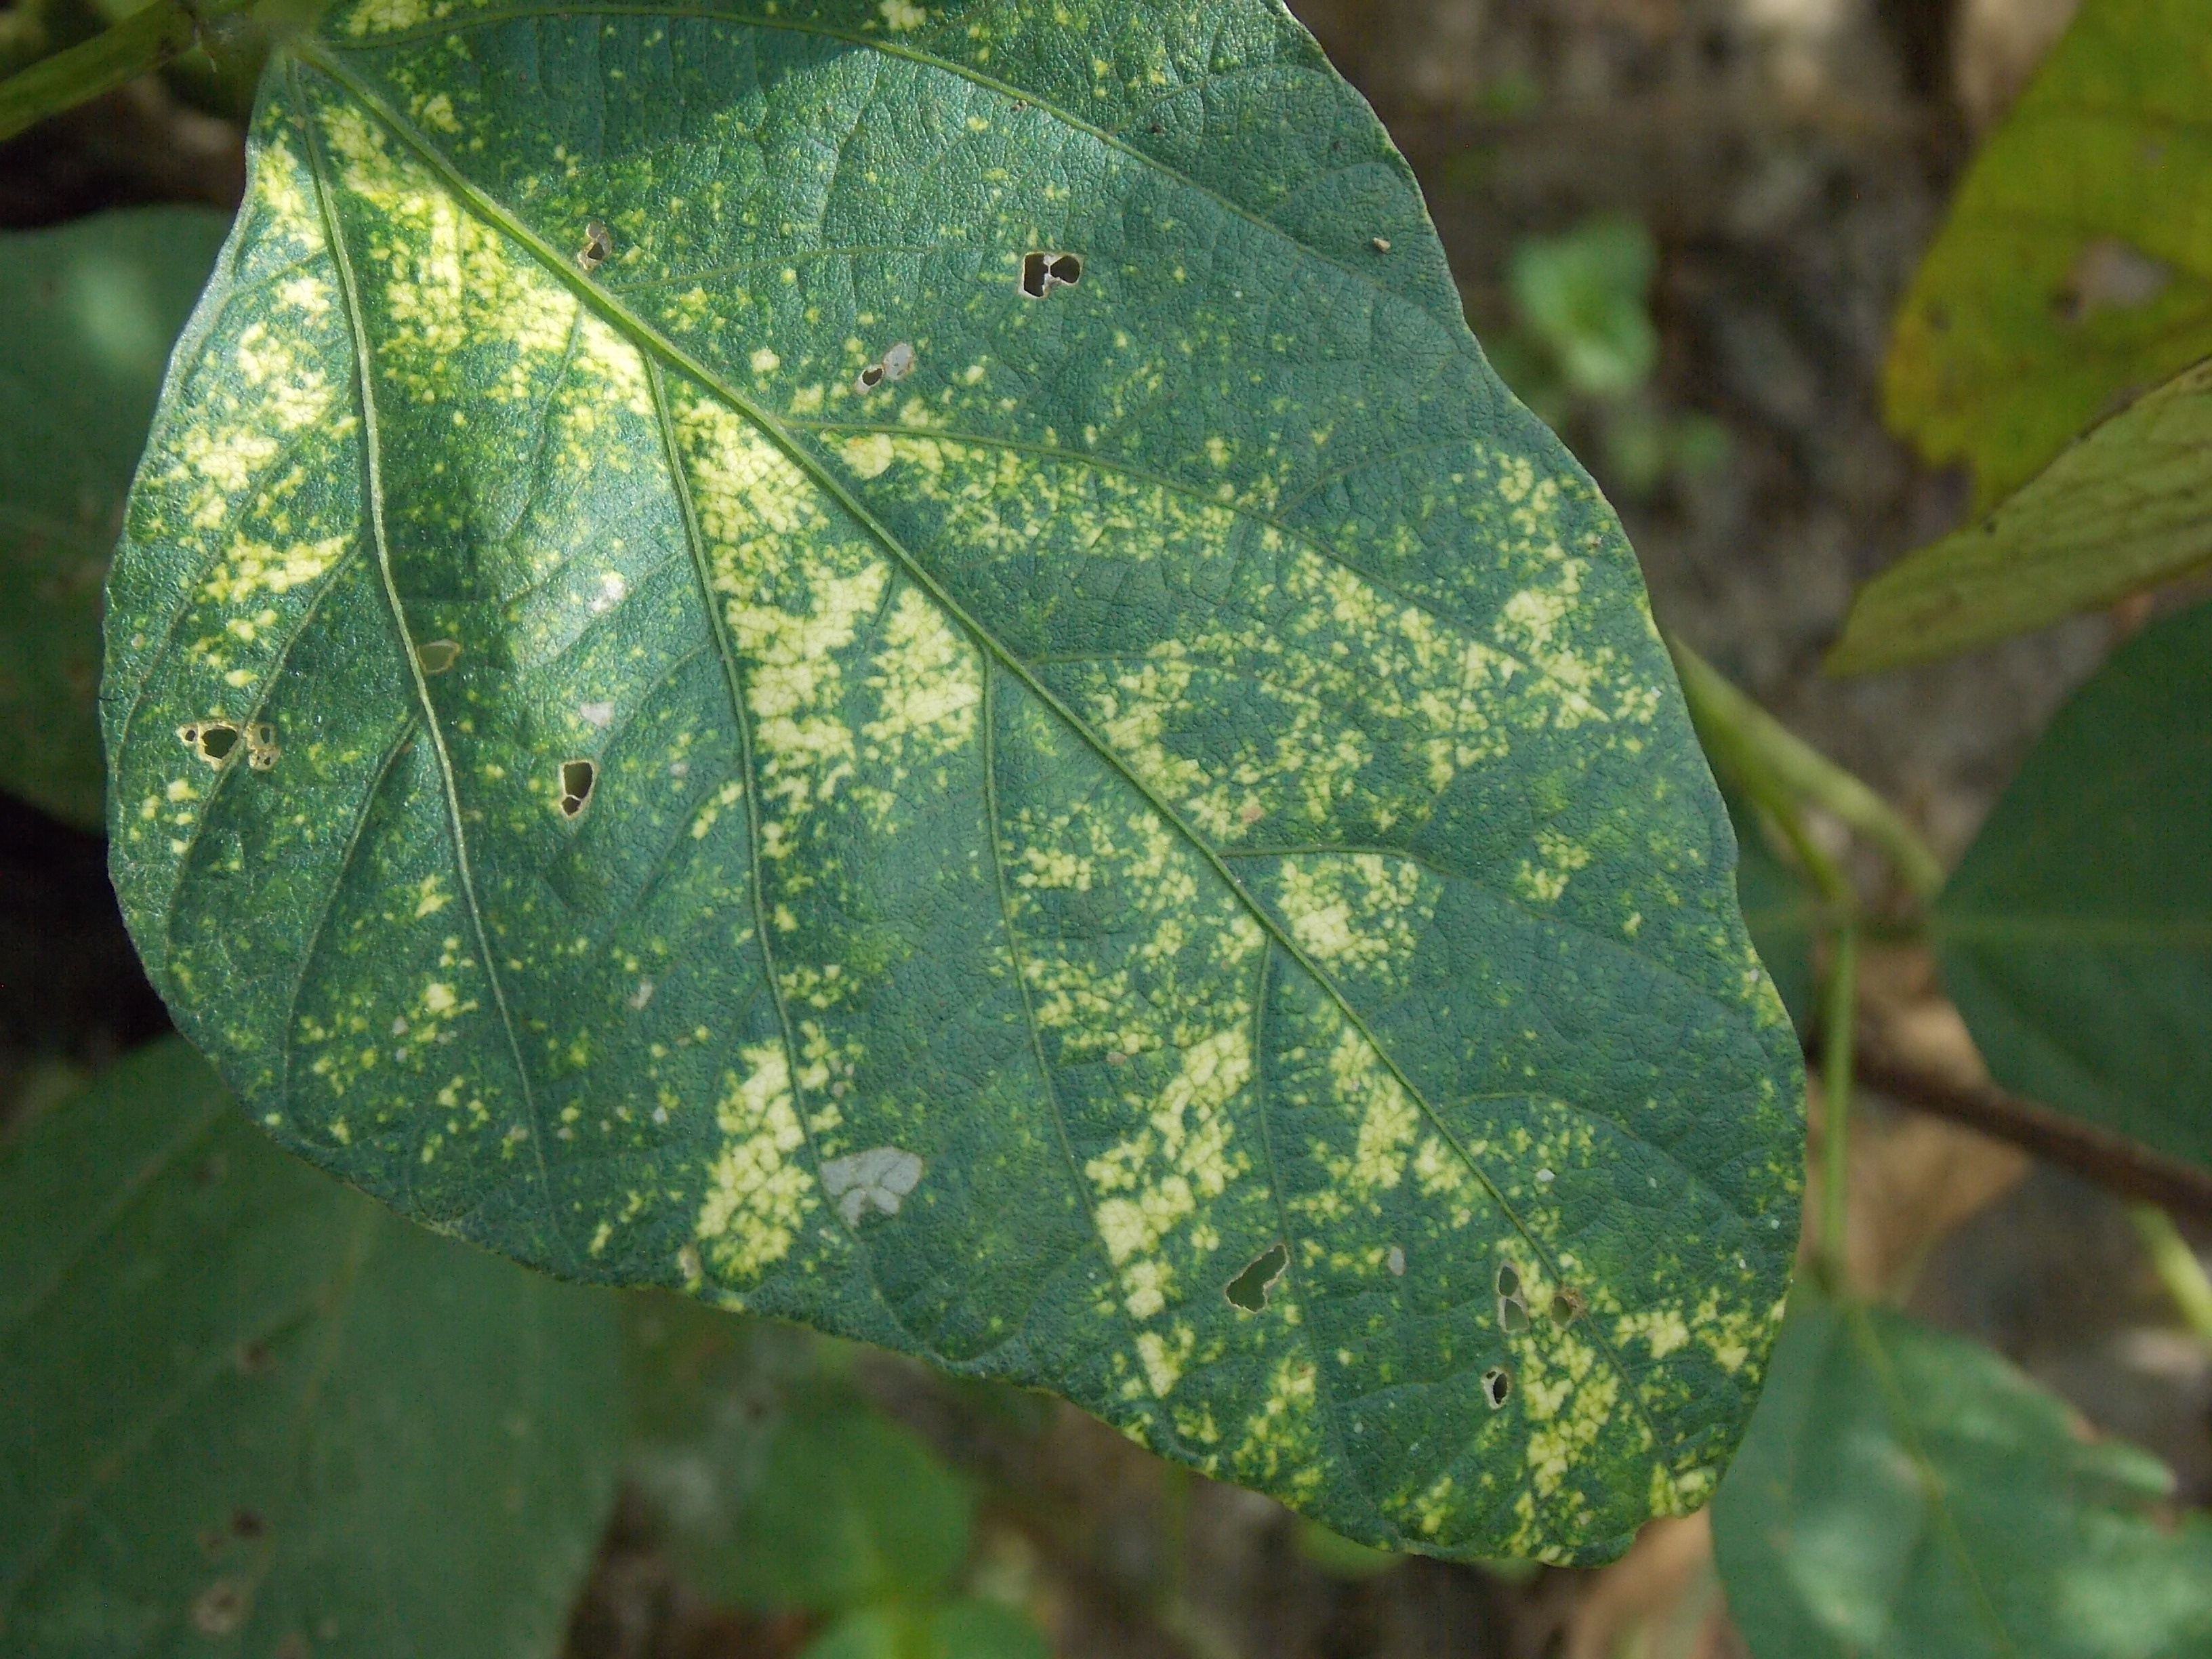
Label: Disease